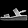
Label: Sandal